Highways in Hungary

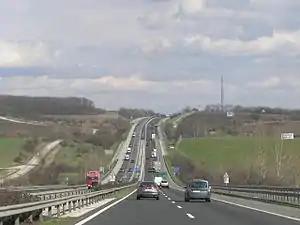
M1 between Budapest and Tatabánya

In 1988, the need to create European-standard connections to the north–south and east–west transit traffic flow directions already appeared among the priority tasks. This is also reflected in the maturing changes in the international situation, the logical consequence of which in the high-speed network is the adoption of an opening grid structure. The National Road Network Development Program for the years 1991–2000, adopted in 1991, supported the development of radial and transverse roads, but did not consider the ("Déli autópálya"), which is increasingly emerging thanks to the activities of lobbyists, to be feasible.